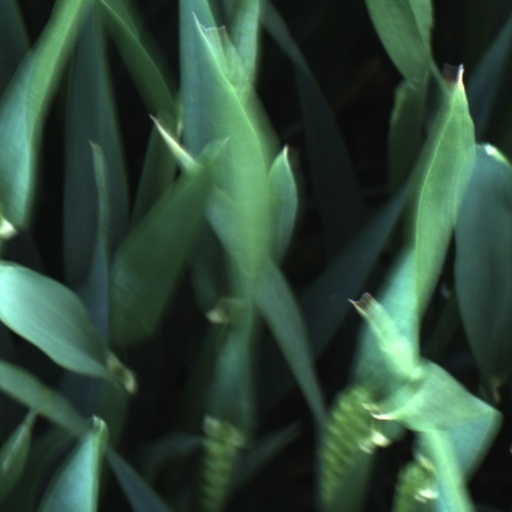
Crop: wheat